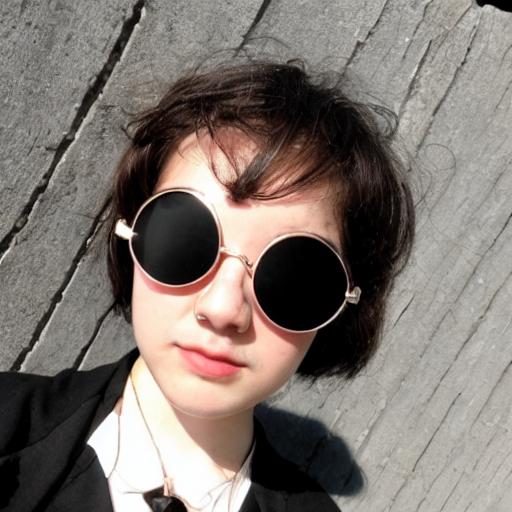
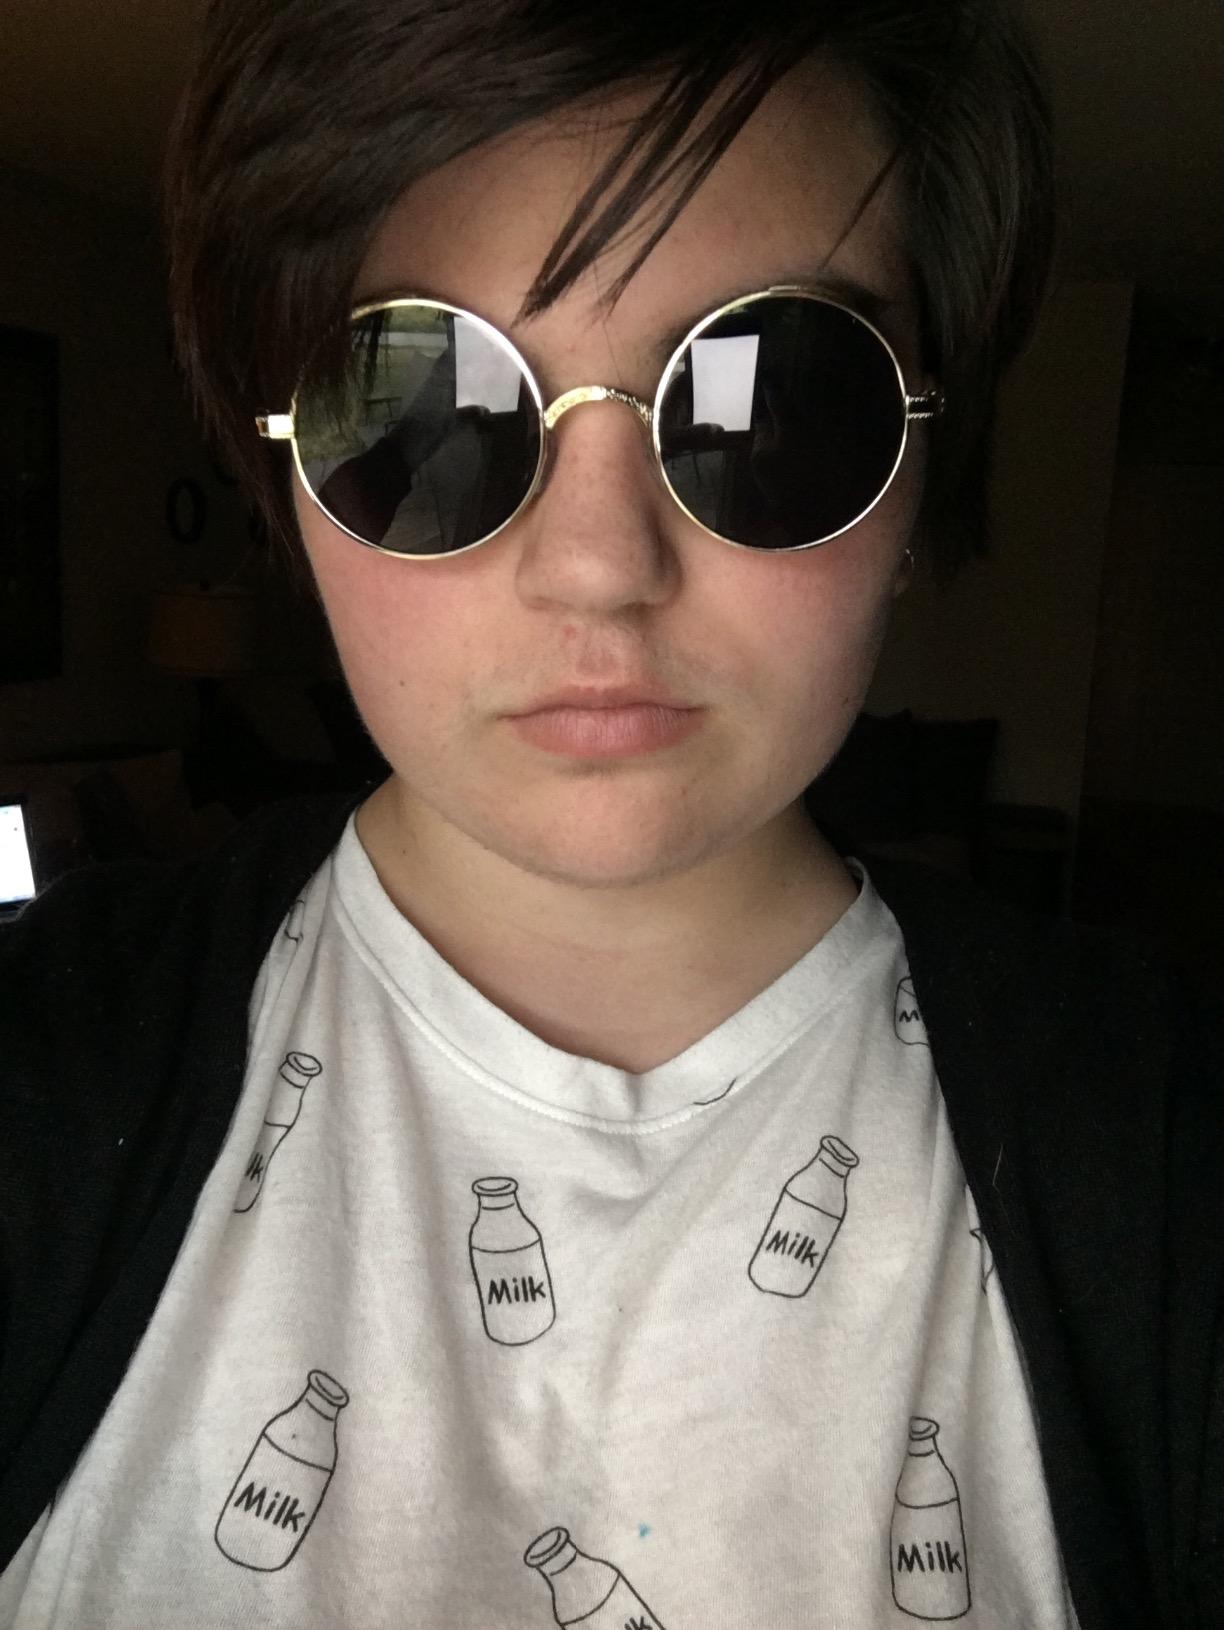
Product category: accessories_sunglasses
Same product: no